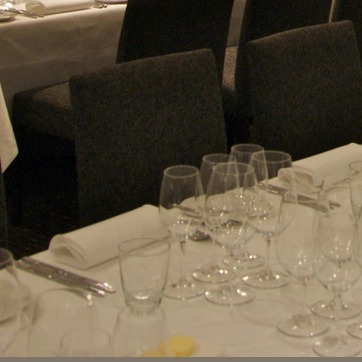
Material: glass